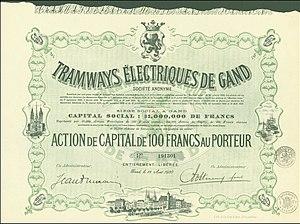
Le tramway de Gand est un réseau de tramway desservant la ville belge éponyme créé en 1874, et exploité depuis 1991 par le service de transports flamands De Lijn.